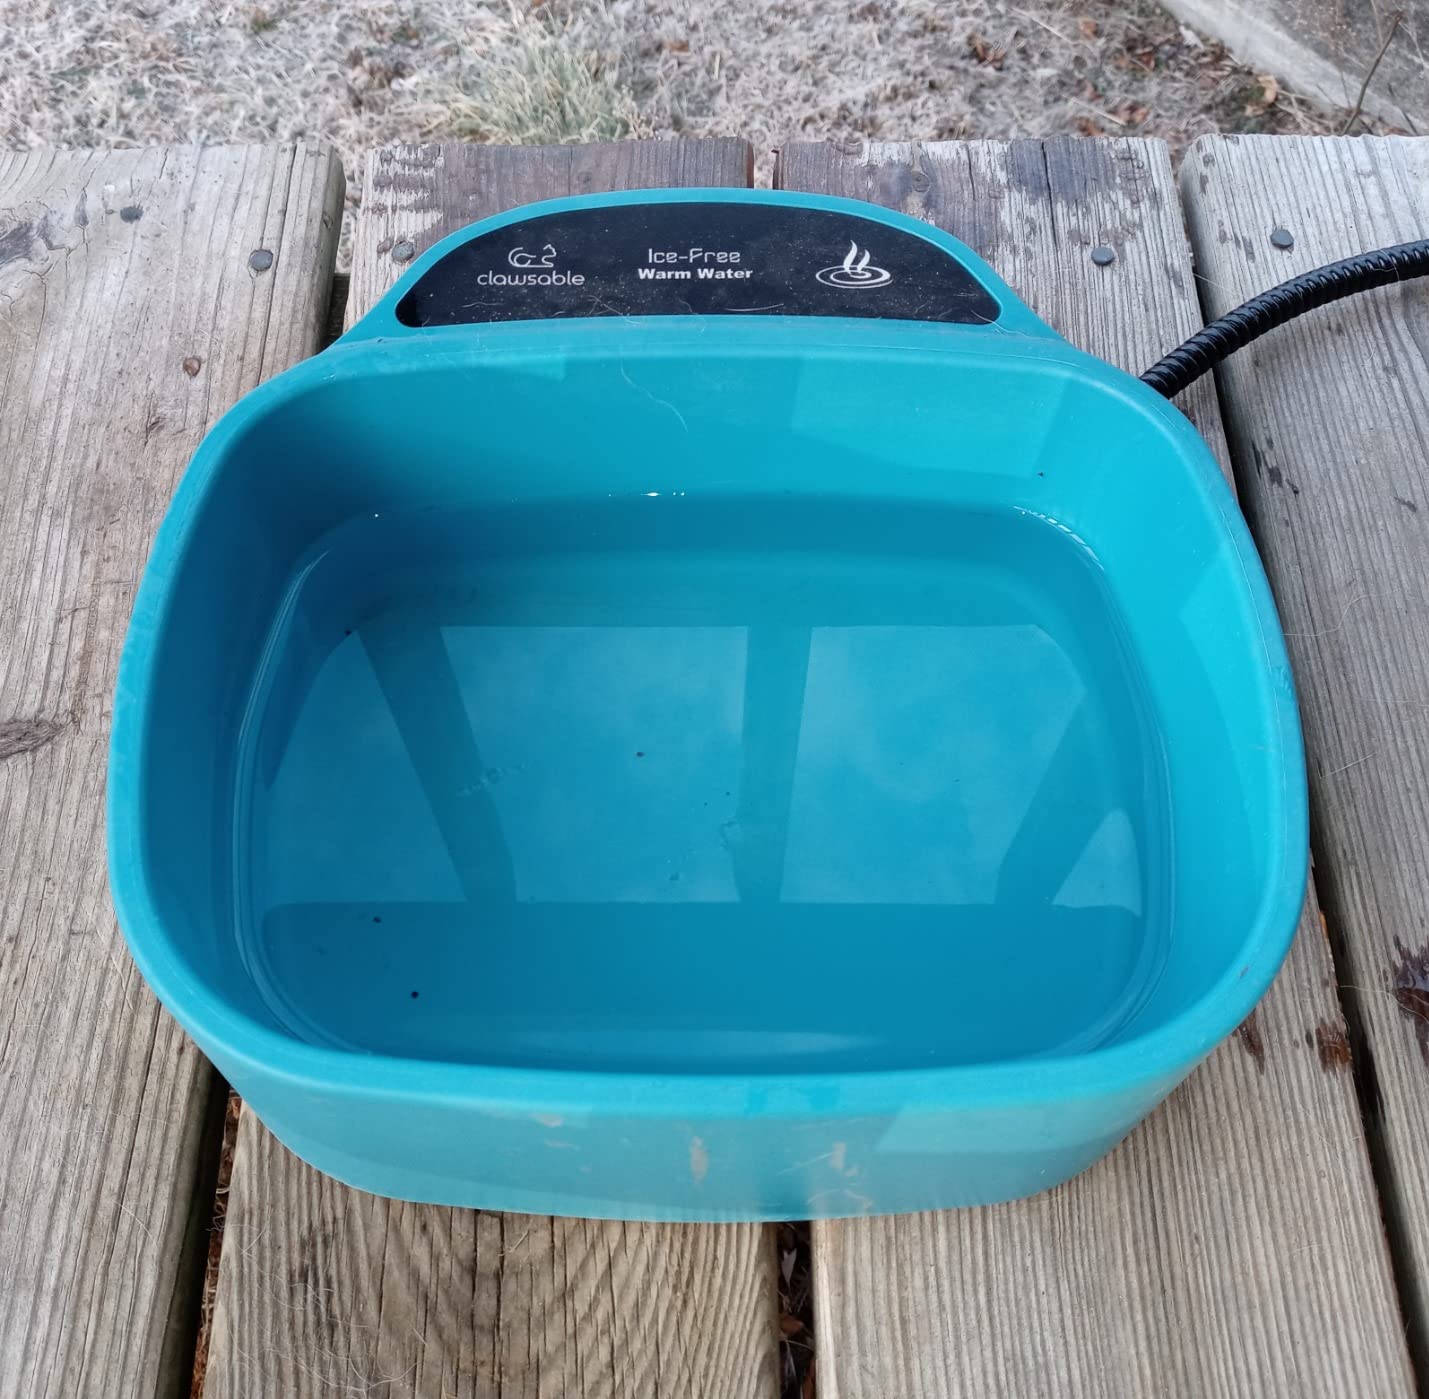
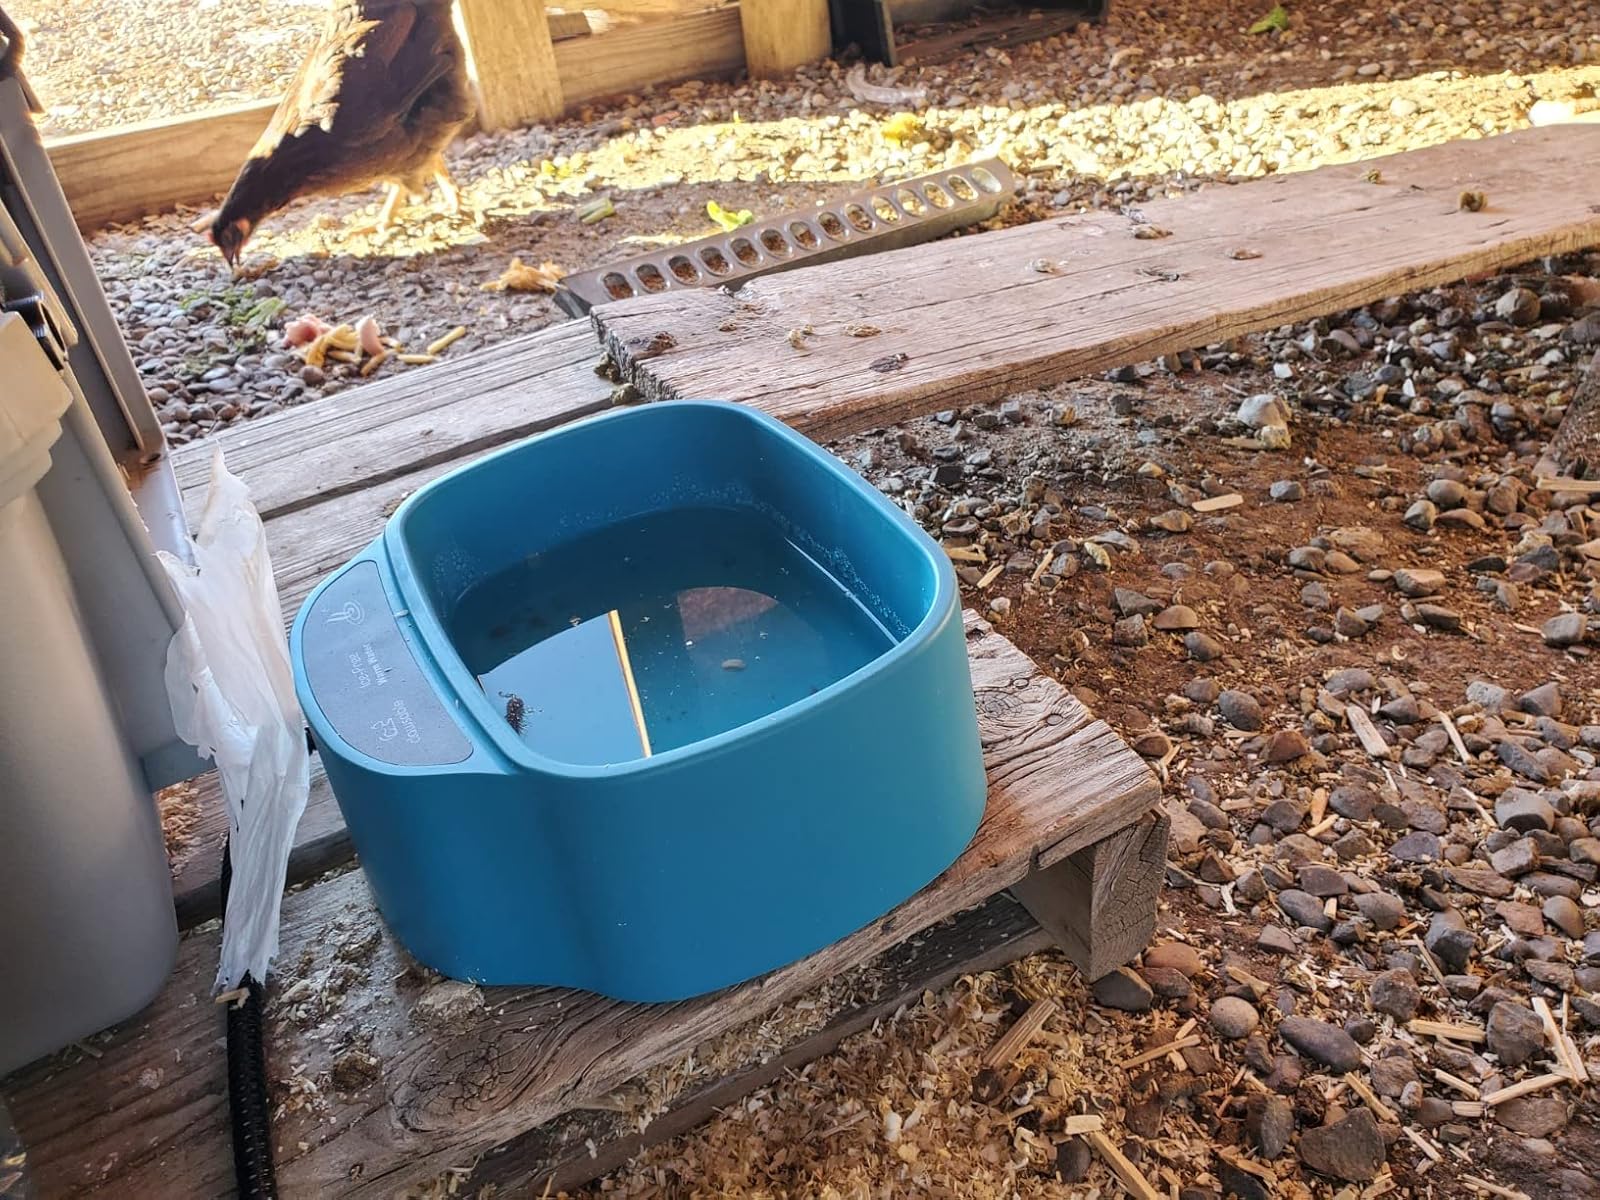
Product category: items_bowl
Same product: yes